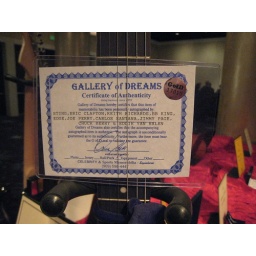
Electric guitar signed by some very famous rock stars.